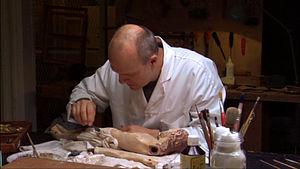
Un Eclat (photogramme 2)